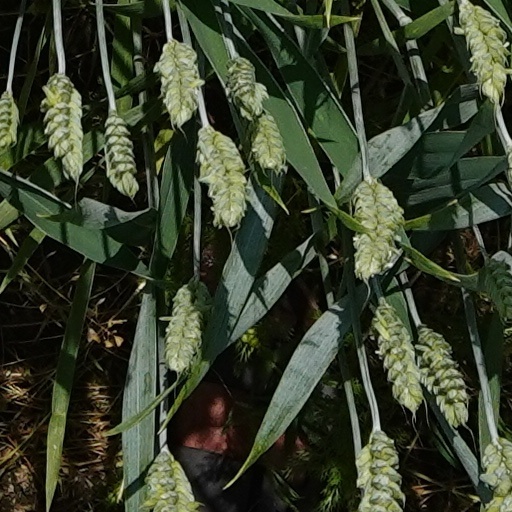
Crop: wheat